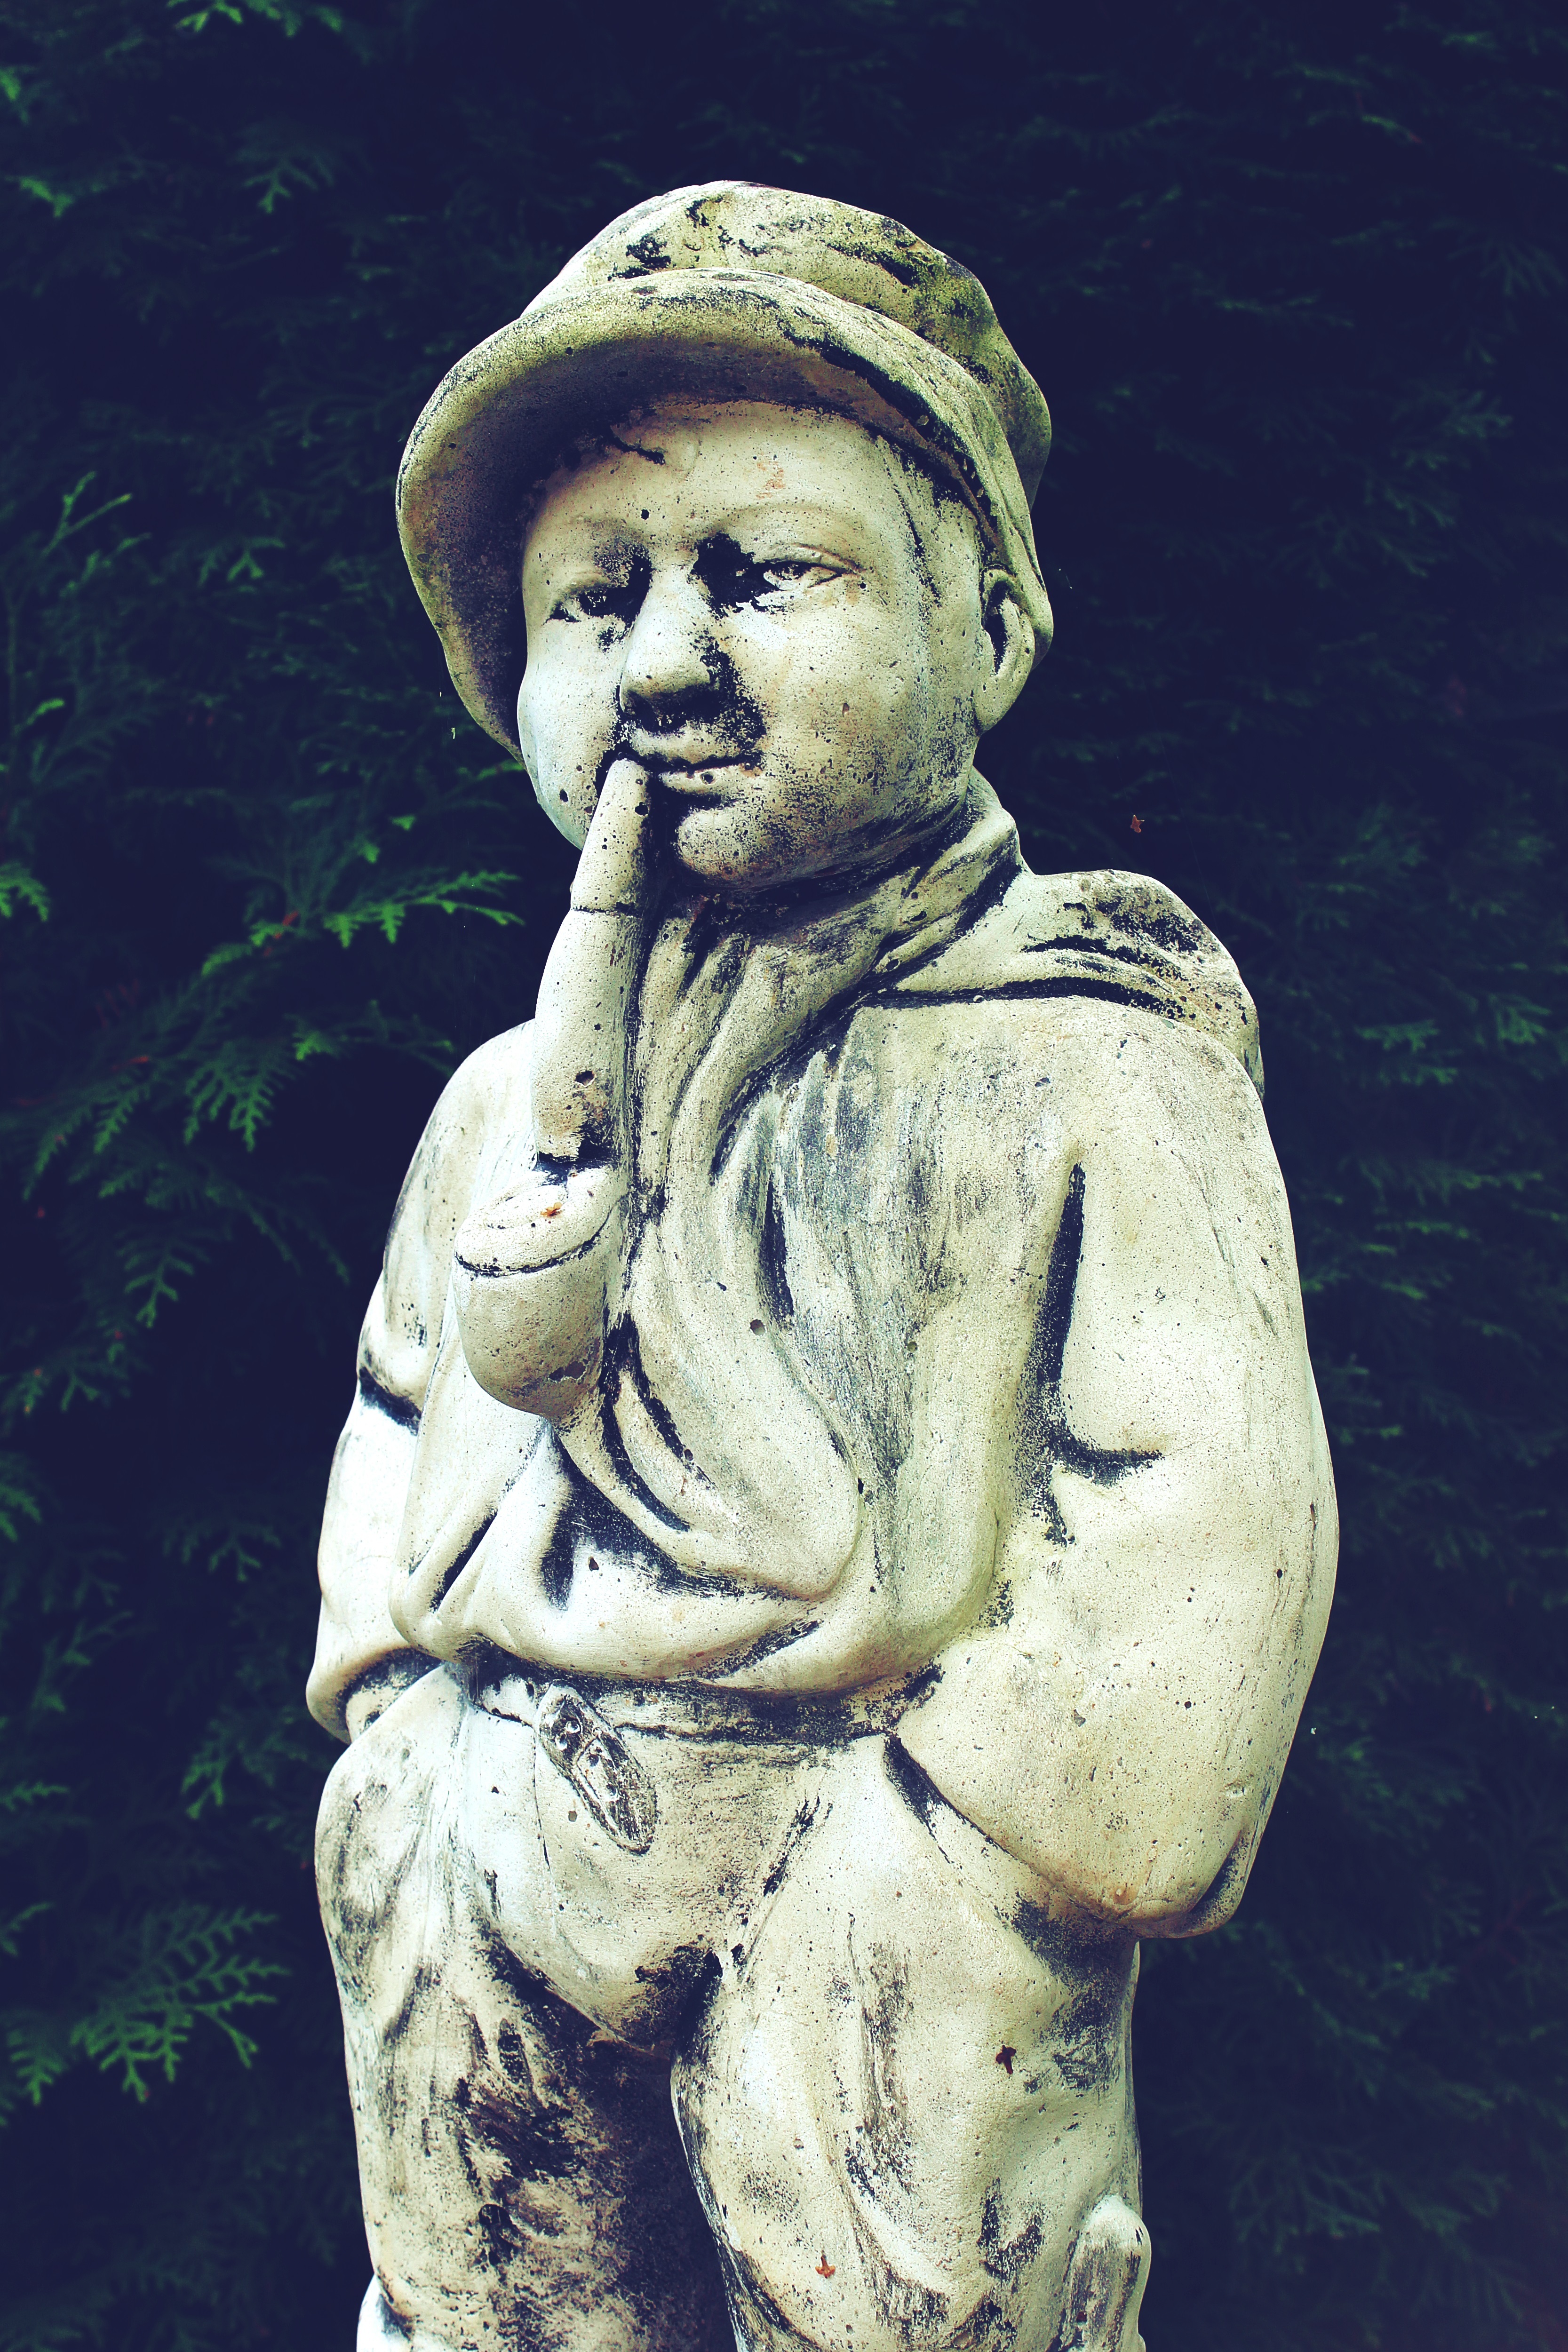
man, boy, stone, smoking, monument, statue, garden, artwork, ornament, face, sculpture, art, figure, pipe, bust, dreaming, mythology, stone figure, ancient history, lad, human positions